Víctor Serralde Martínez

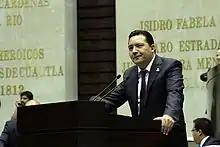
Víctor Serralde Martínez

Víctor Serralde Martínez (born 18 December 1971) is a Mexican politician from the National Action Party (PAN). He was born in Córdoba, Veracruz.